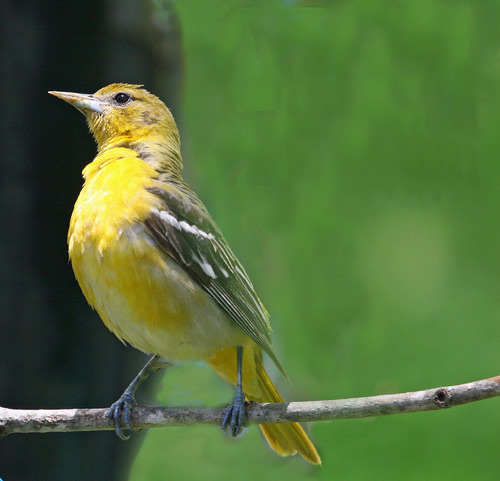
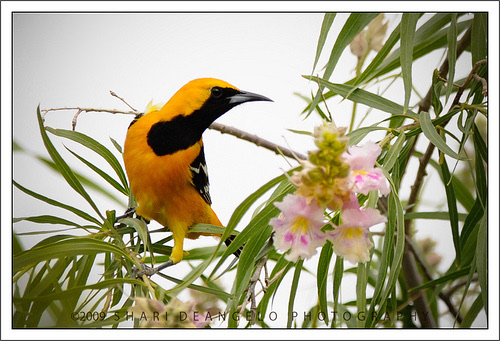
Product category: misc
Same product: yes